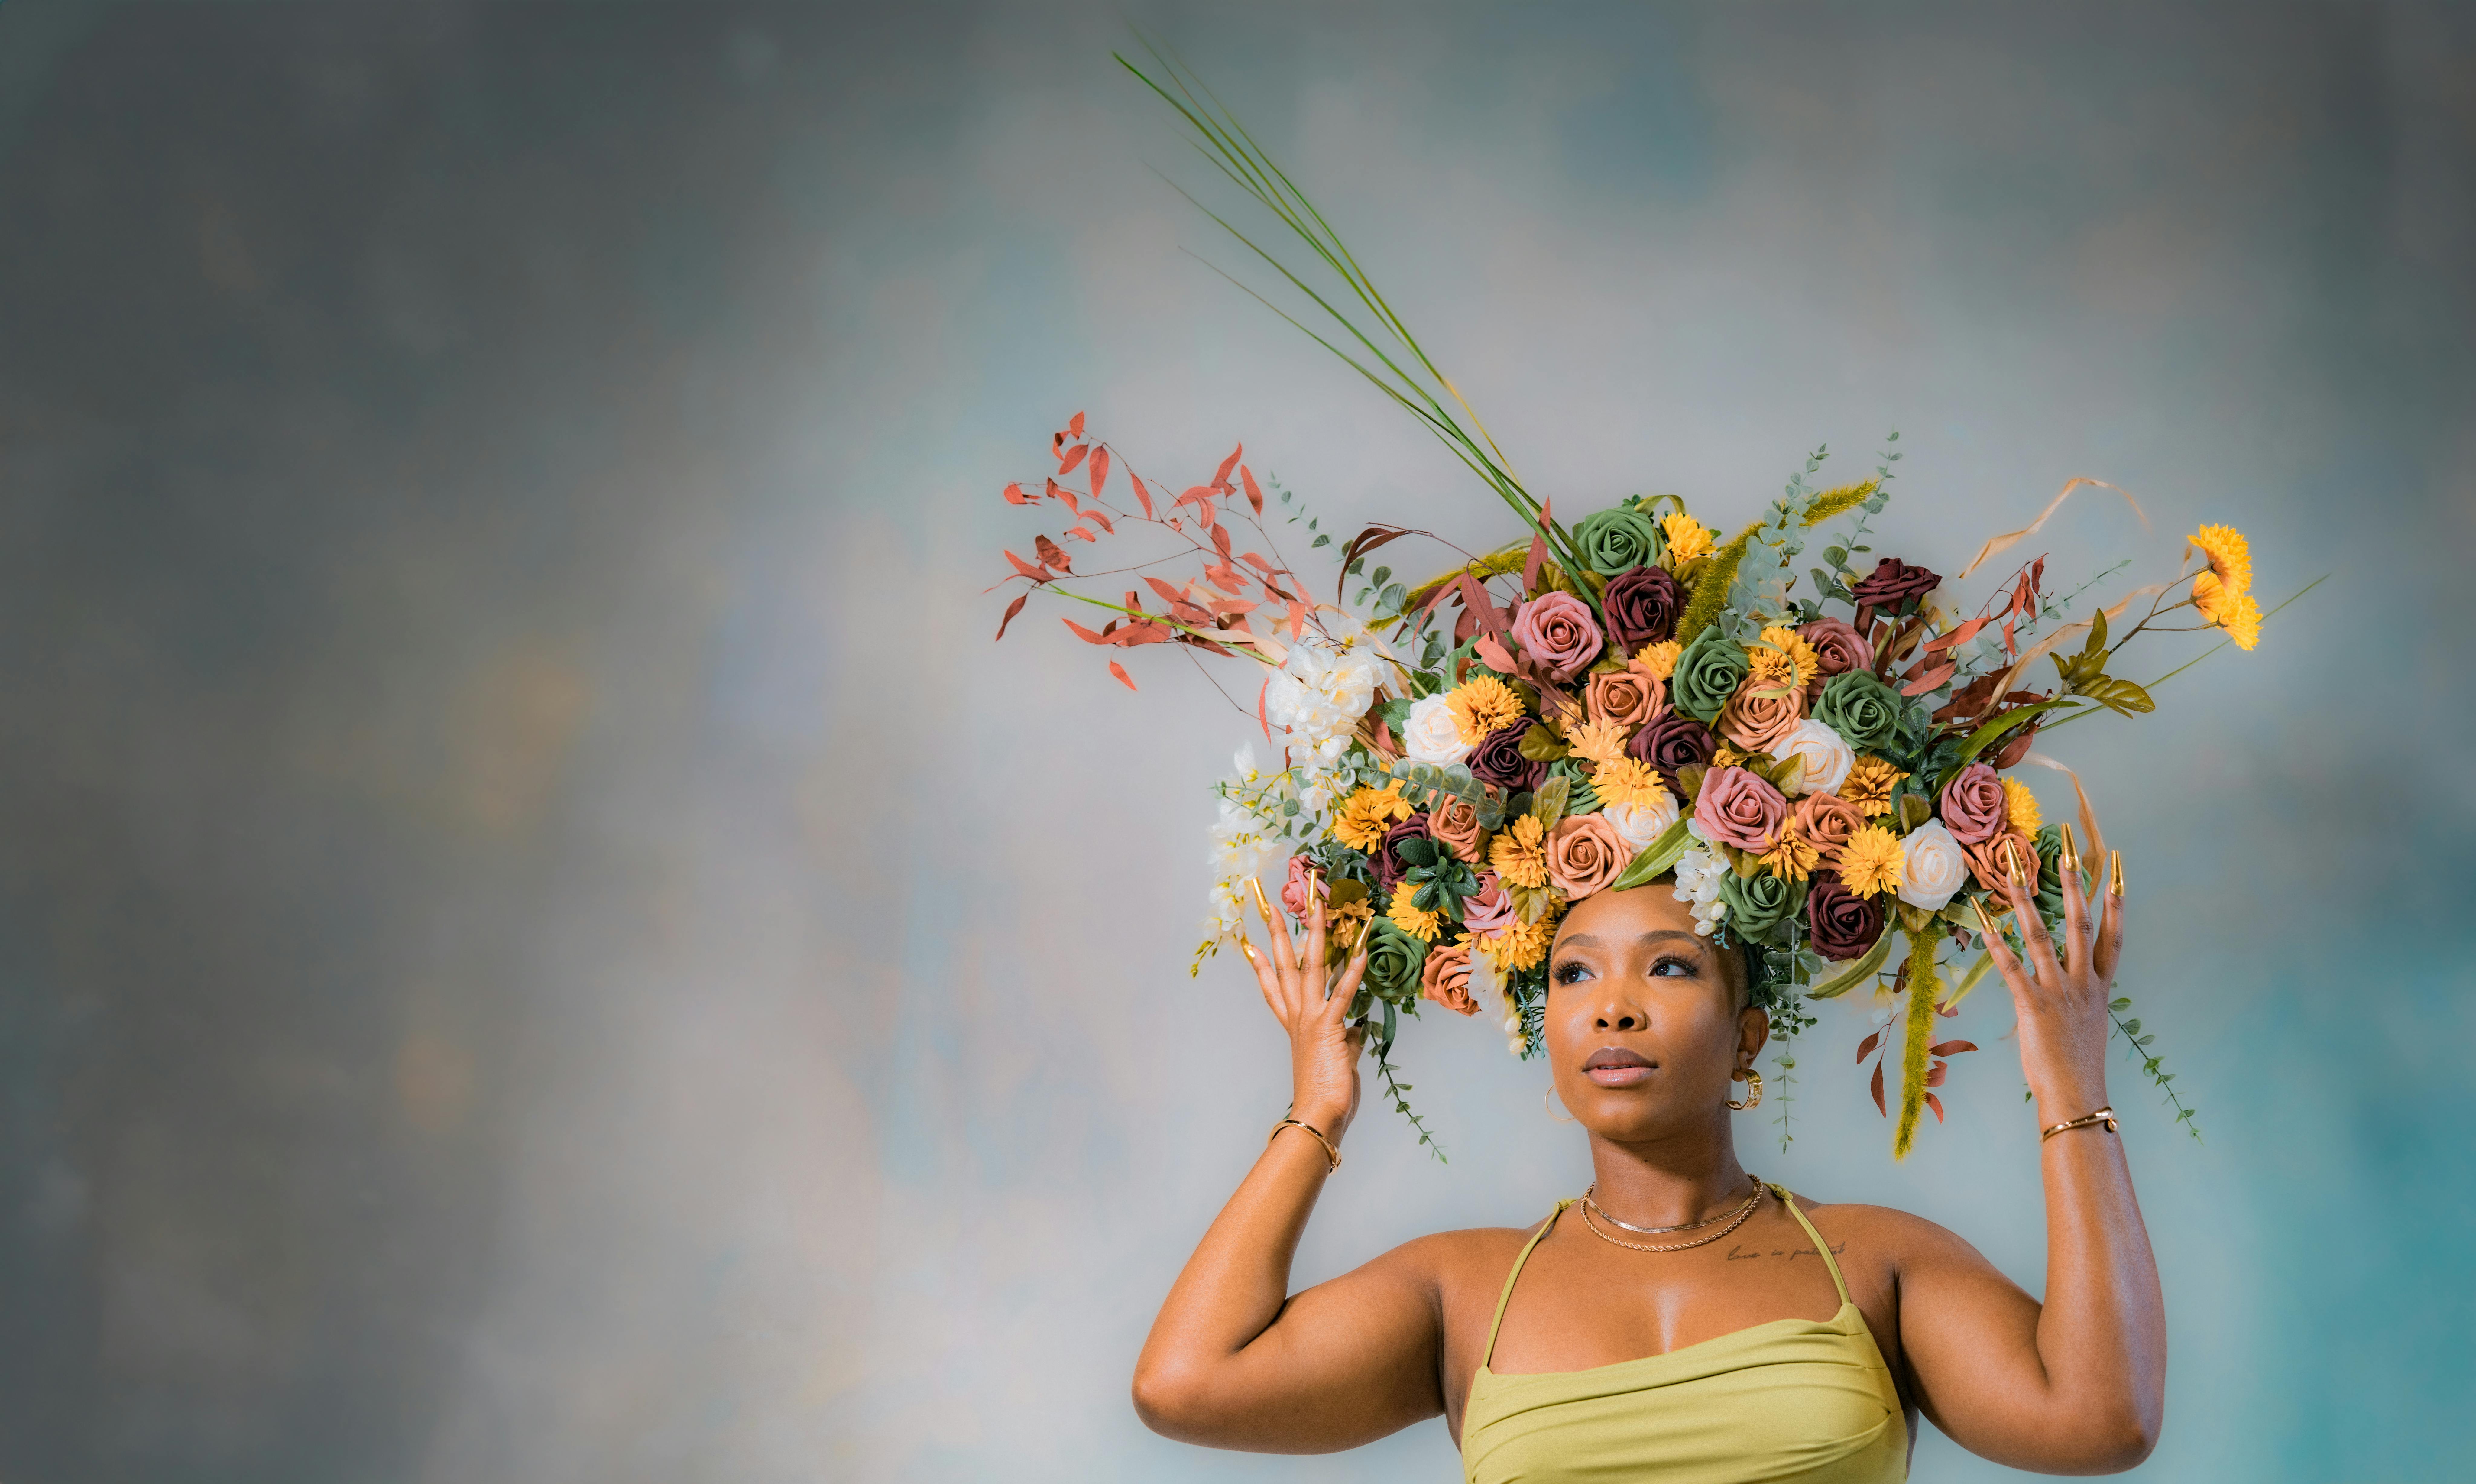
woman, flower, plant, petal, People in nature, flash photography, happy, gesture, yellow, dress, grass, flower arranging, headpiece, artificial flower, bouquet, event, cut flowers, jewellery, flowering plant, landscape, floral design, fashion accessory, floristry, peach, wildflower, fun, hair accessory, child, still life photography, fruit, sunflower, portrait photography, photo shoot, plant stem